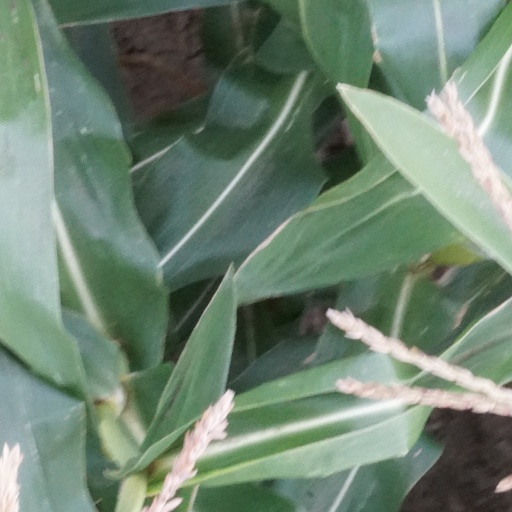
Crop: maize; corn